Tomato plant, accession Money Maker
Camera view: vertical (180 deg); turntable rotation: 150 degrees
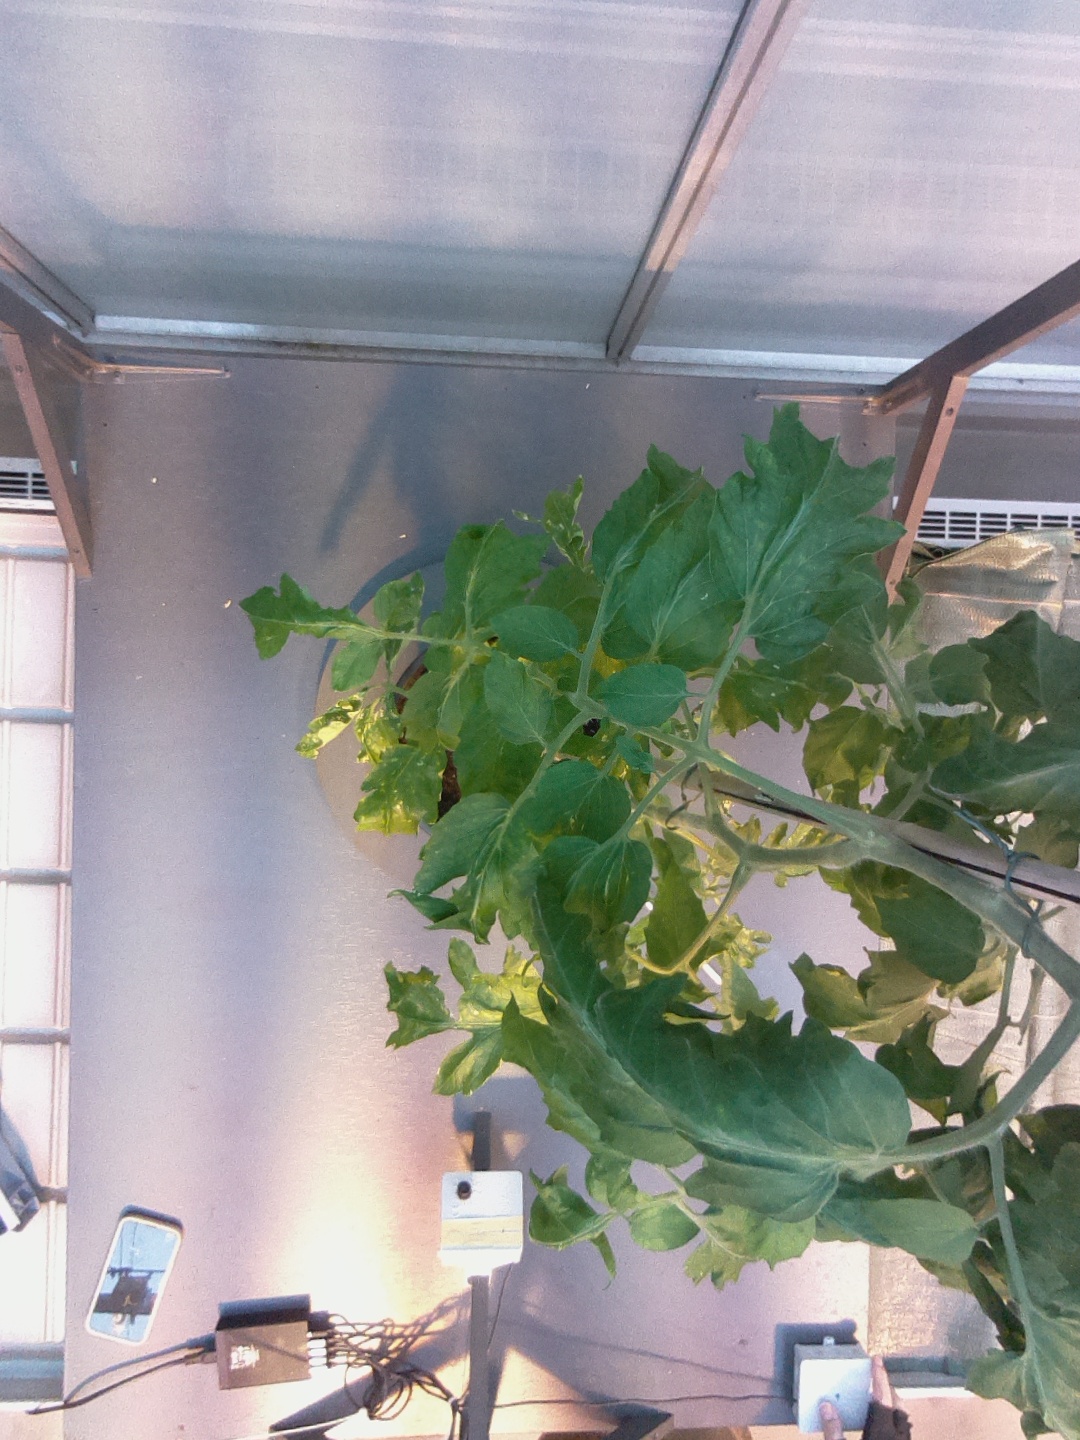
BBCH growth stage 65: Full flowering, 50%-60% of flowers open, first petals falling